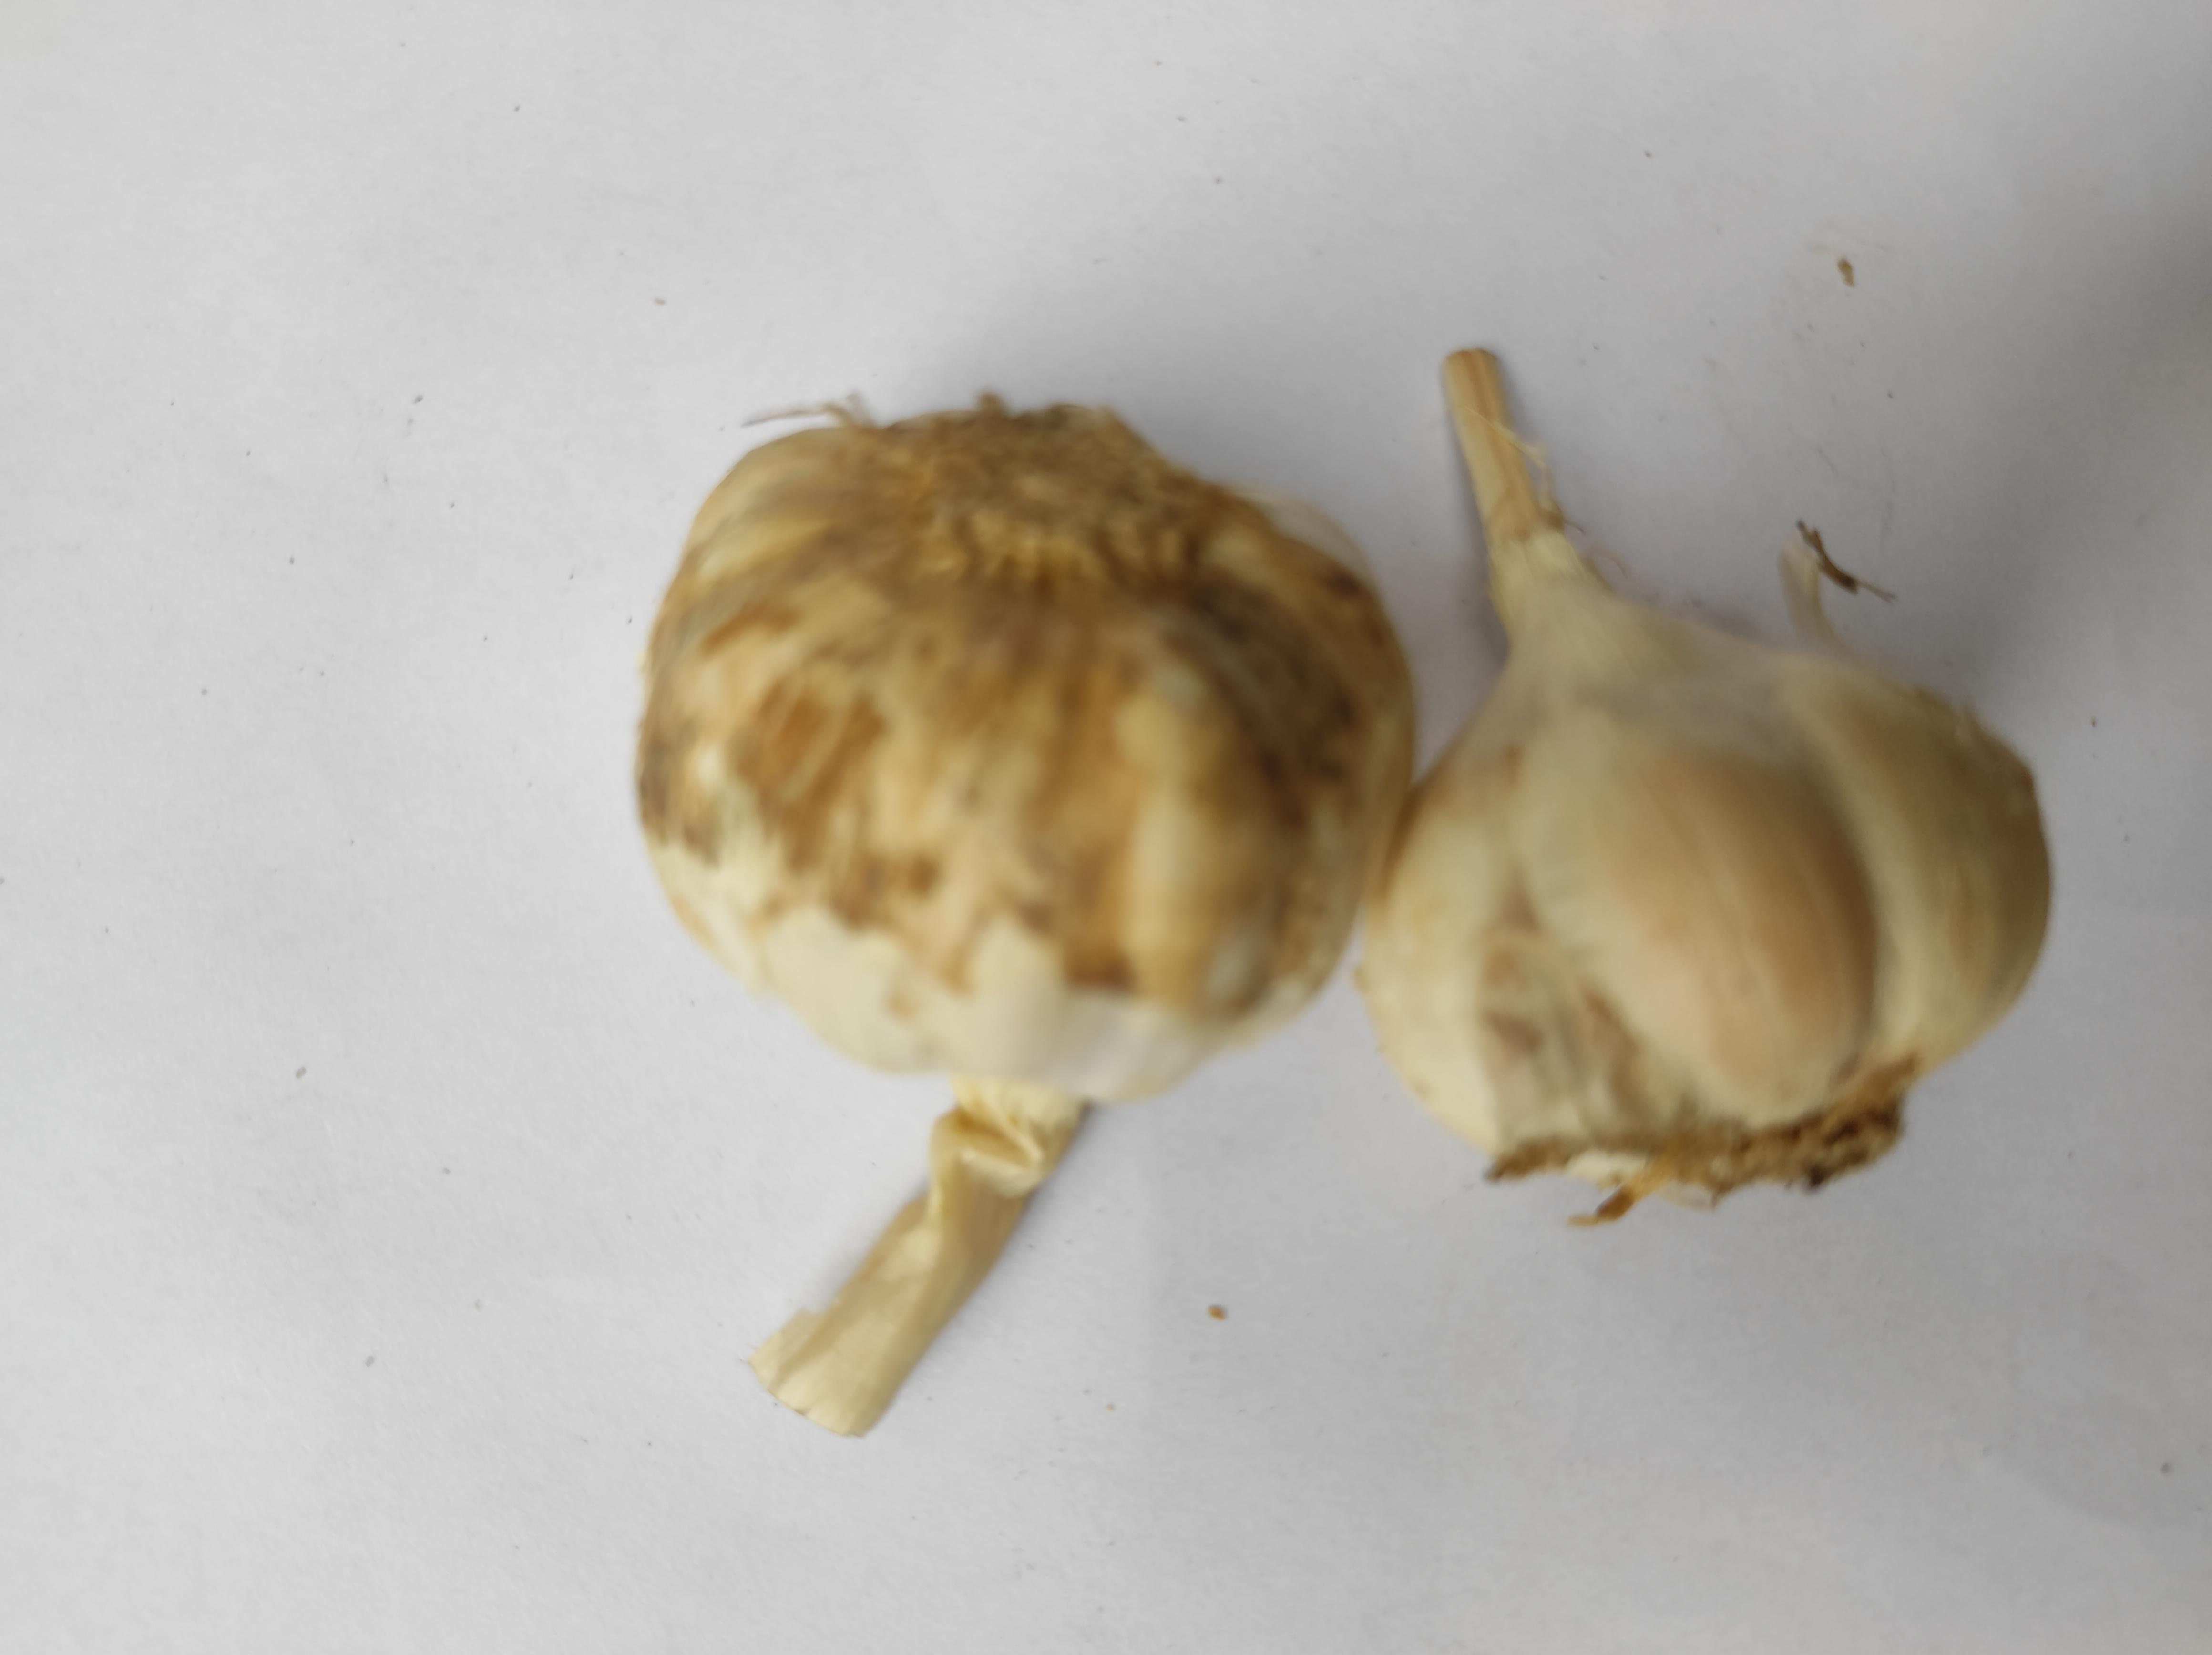
Label: Garlic